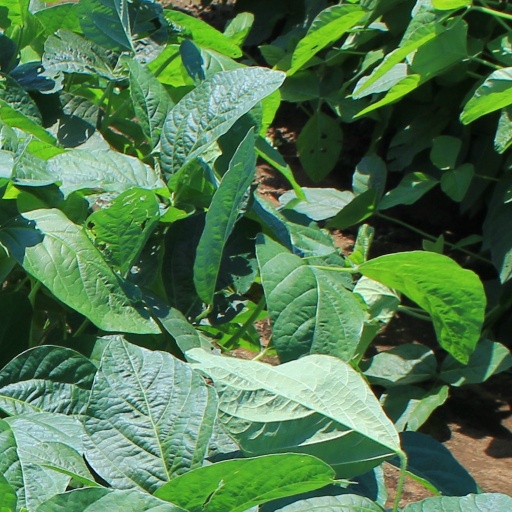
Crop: soybean